History of Canada

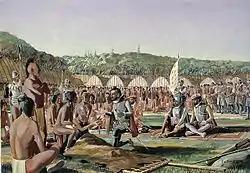
Jacques Cartier meeting with the St. Lawrence Iroquois at Hochelaga during his second voyage in 1535

French interest in the New World began with Francis I of France, who in 1524 sponsored Giovanni da Verrazzano's navigation of the region between Florida and Newfoundland in hopes of finding a route to the Pacific Ocean. Although the English had laid claims to it in 1497 when John Cabot made landfall somewhere on the North American coast (likely either modern-day Newfoundland or Nova Scotia) and had claimed the land for England on behalf of King Henry VII, these claims were not exercised and England did not attempt to create a permanent colony.